Crana

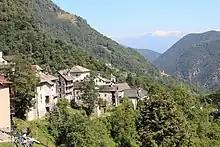

Crana is a village and former municipality in the district of Locarno in the canton of Ticino, Switzerland.